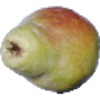
Label: pear_williams